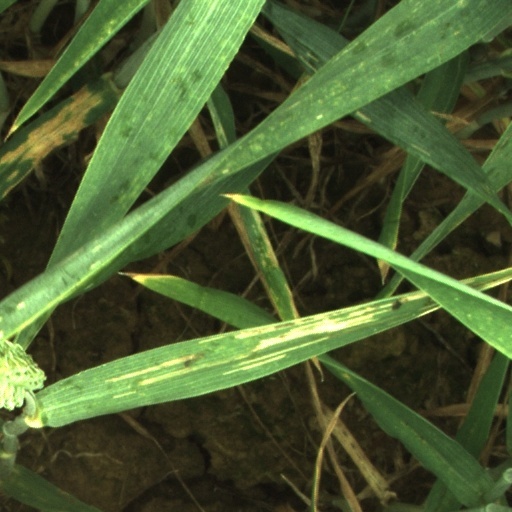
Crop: wheat